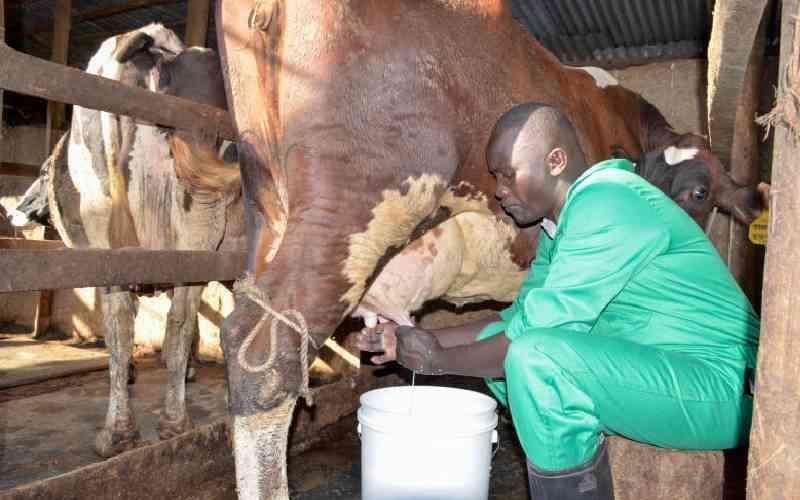
Mtu amevalia suti ya kijani kibichi, na buti nyeusi, akionyesha taaluma yake katika ufugaji, amepiga magoti, na anakamua maziwa kutoka kwa ngombe, mwenye afya.